Marianna Commercial Historic District

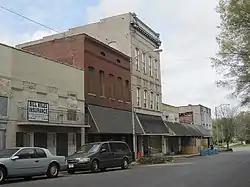

The Marianna Commercial Historic District encompasses the historic civic and commercial heart of Marianna, Arkansas, the county seat of Lee County. It comprises two blocks of Main Street and two blocks of Poplar Street, which cross at the northwest corner of Court Square, a city park where the Gen. Robert E. Lee Monument is found, and extends south to include a few buildings on Liberty Street.